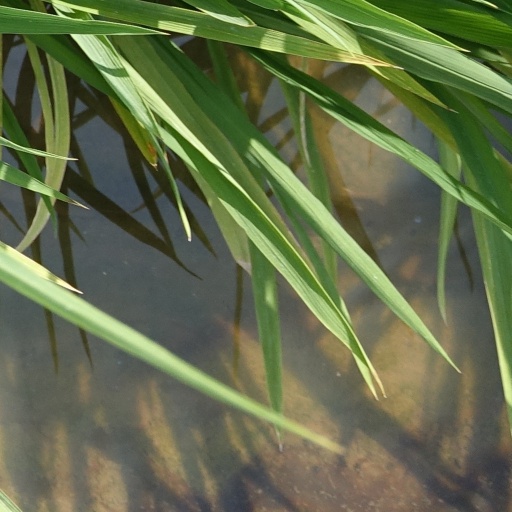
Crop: rice